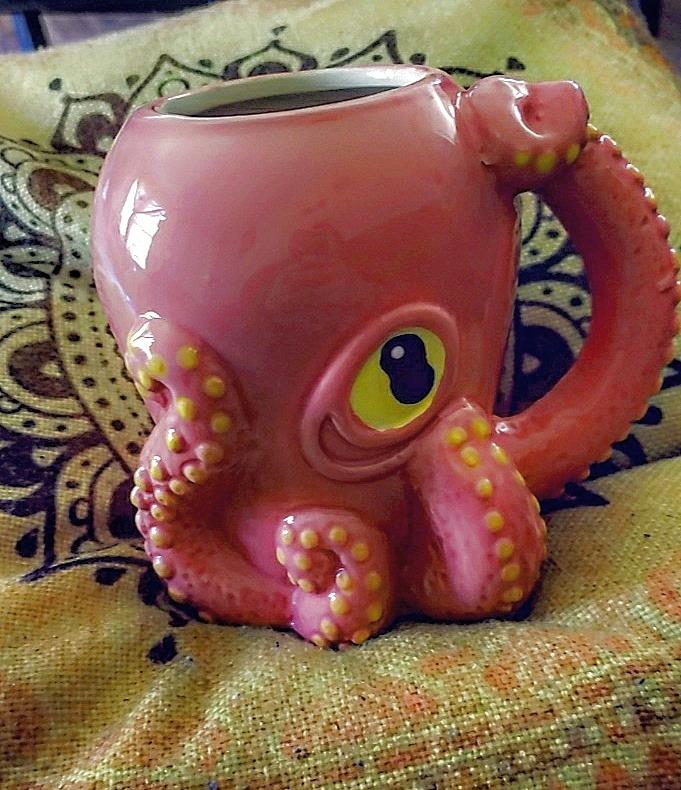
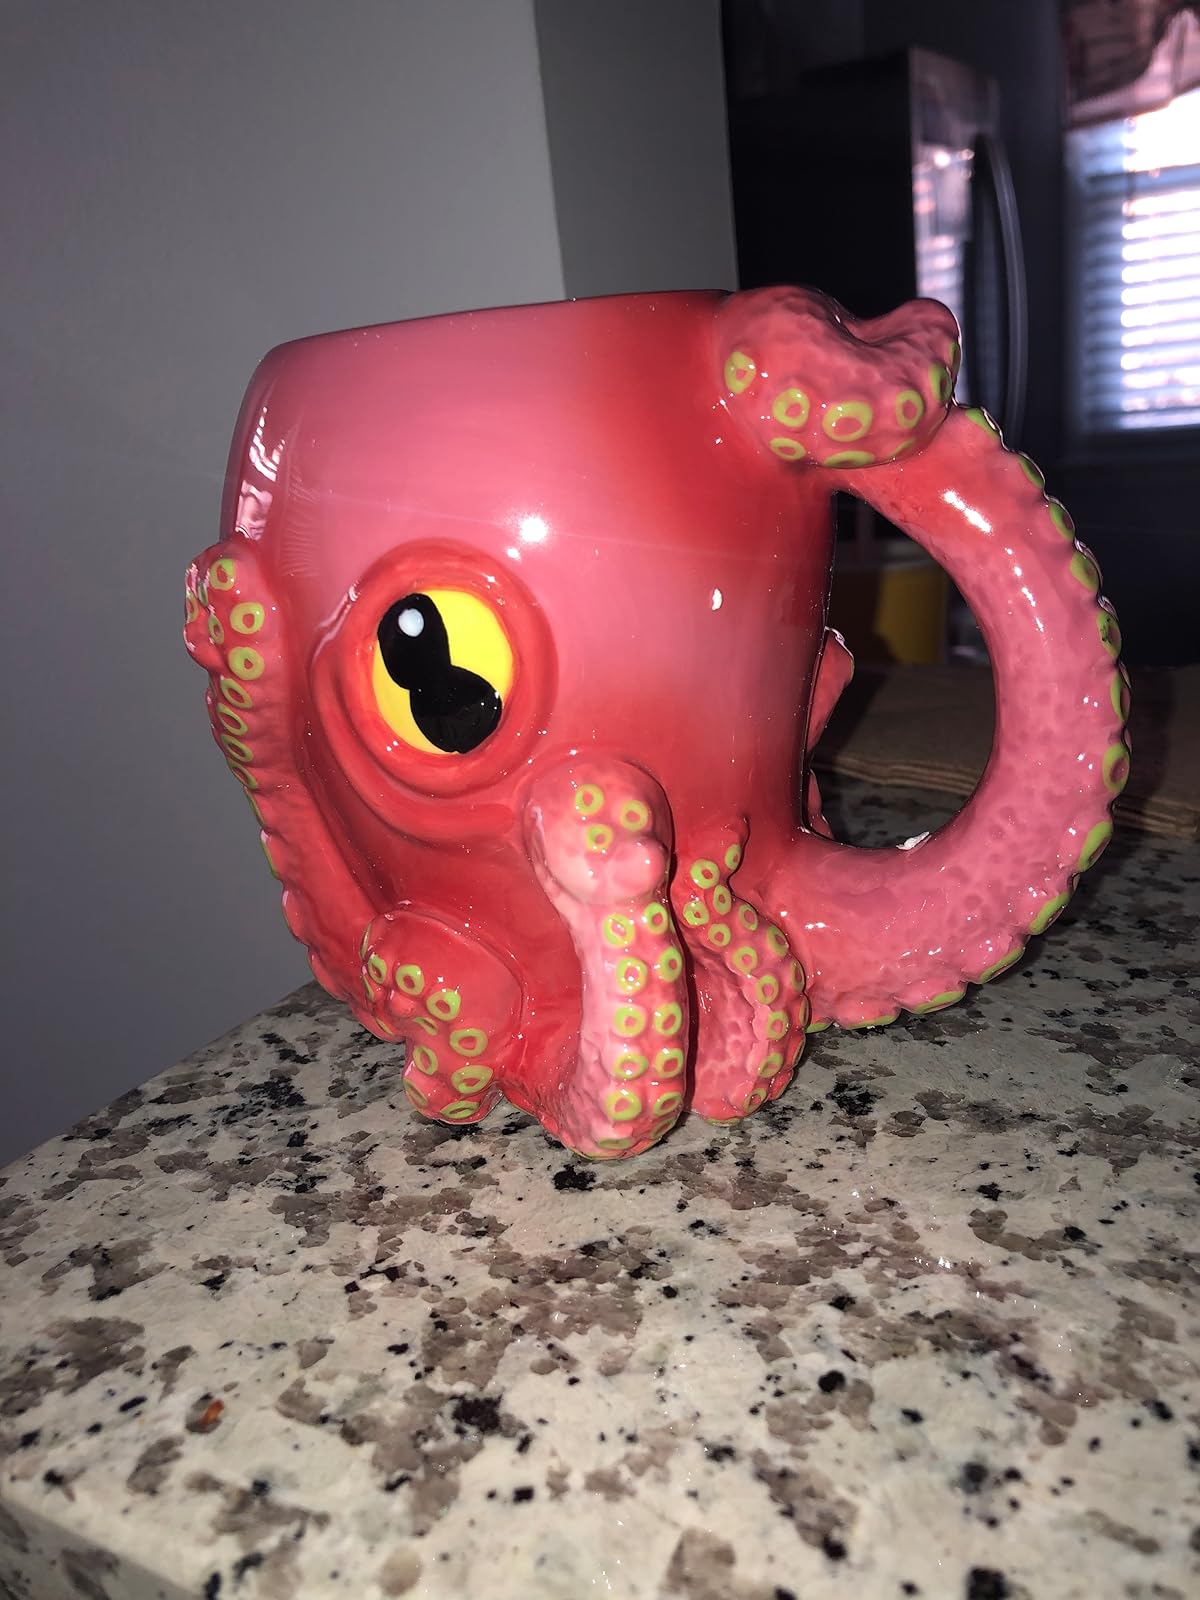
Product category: items_mug
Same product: yes